City Council of Tampere

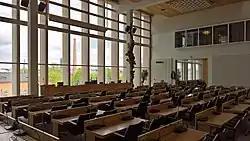
The sitting hall of the city council.

The council meets at the Tampere City Central Office Building (sometimes called "The White House") in the city centre. The meetings take place almost always on Mondays. The meetings are sent on radio by Radio Moreeni.